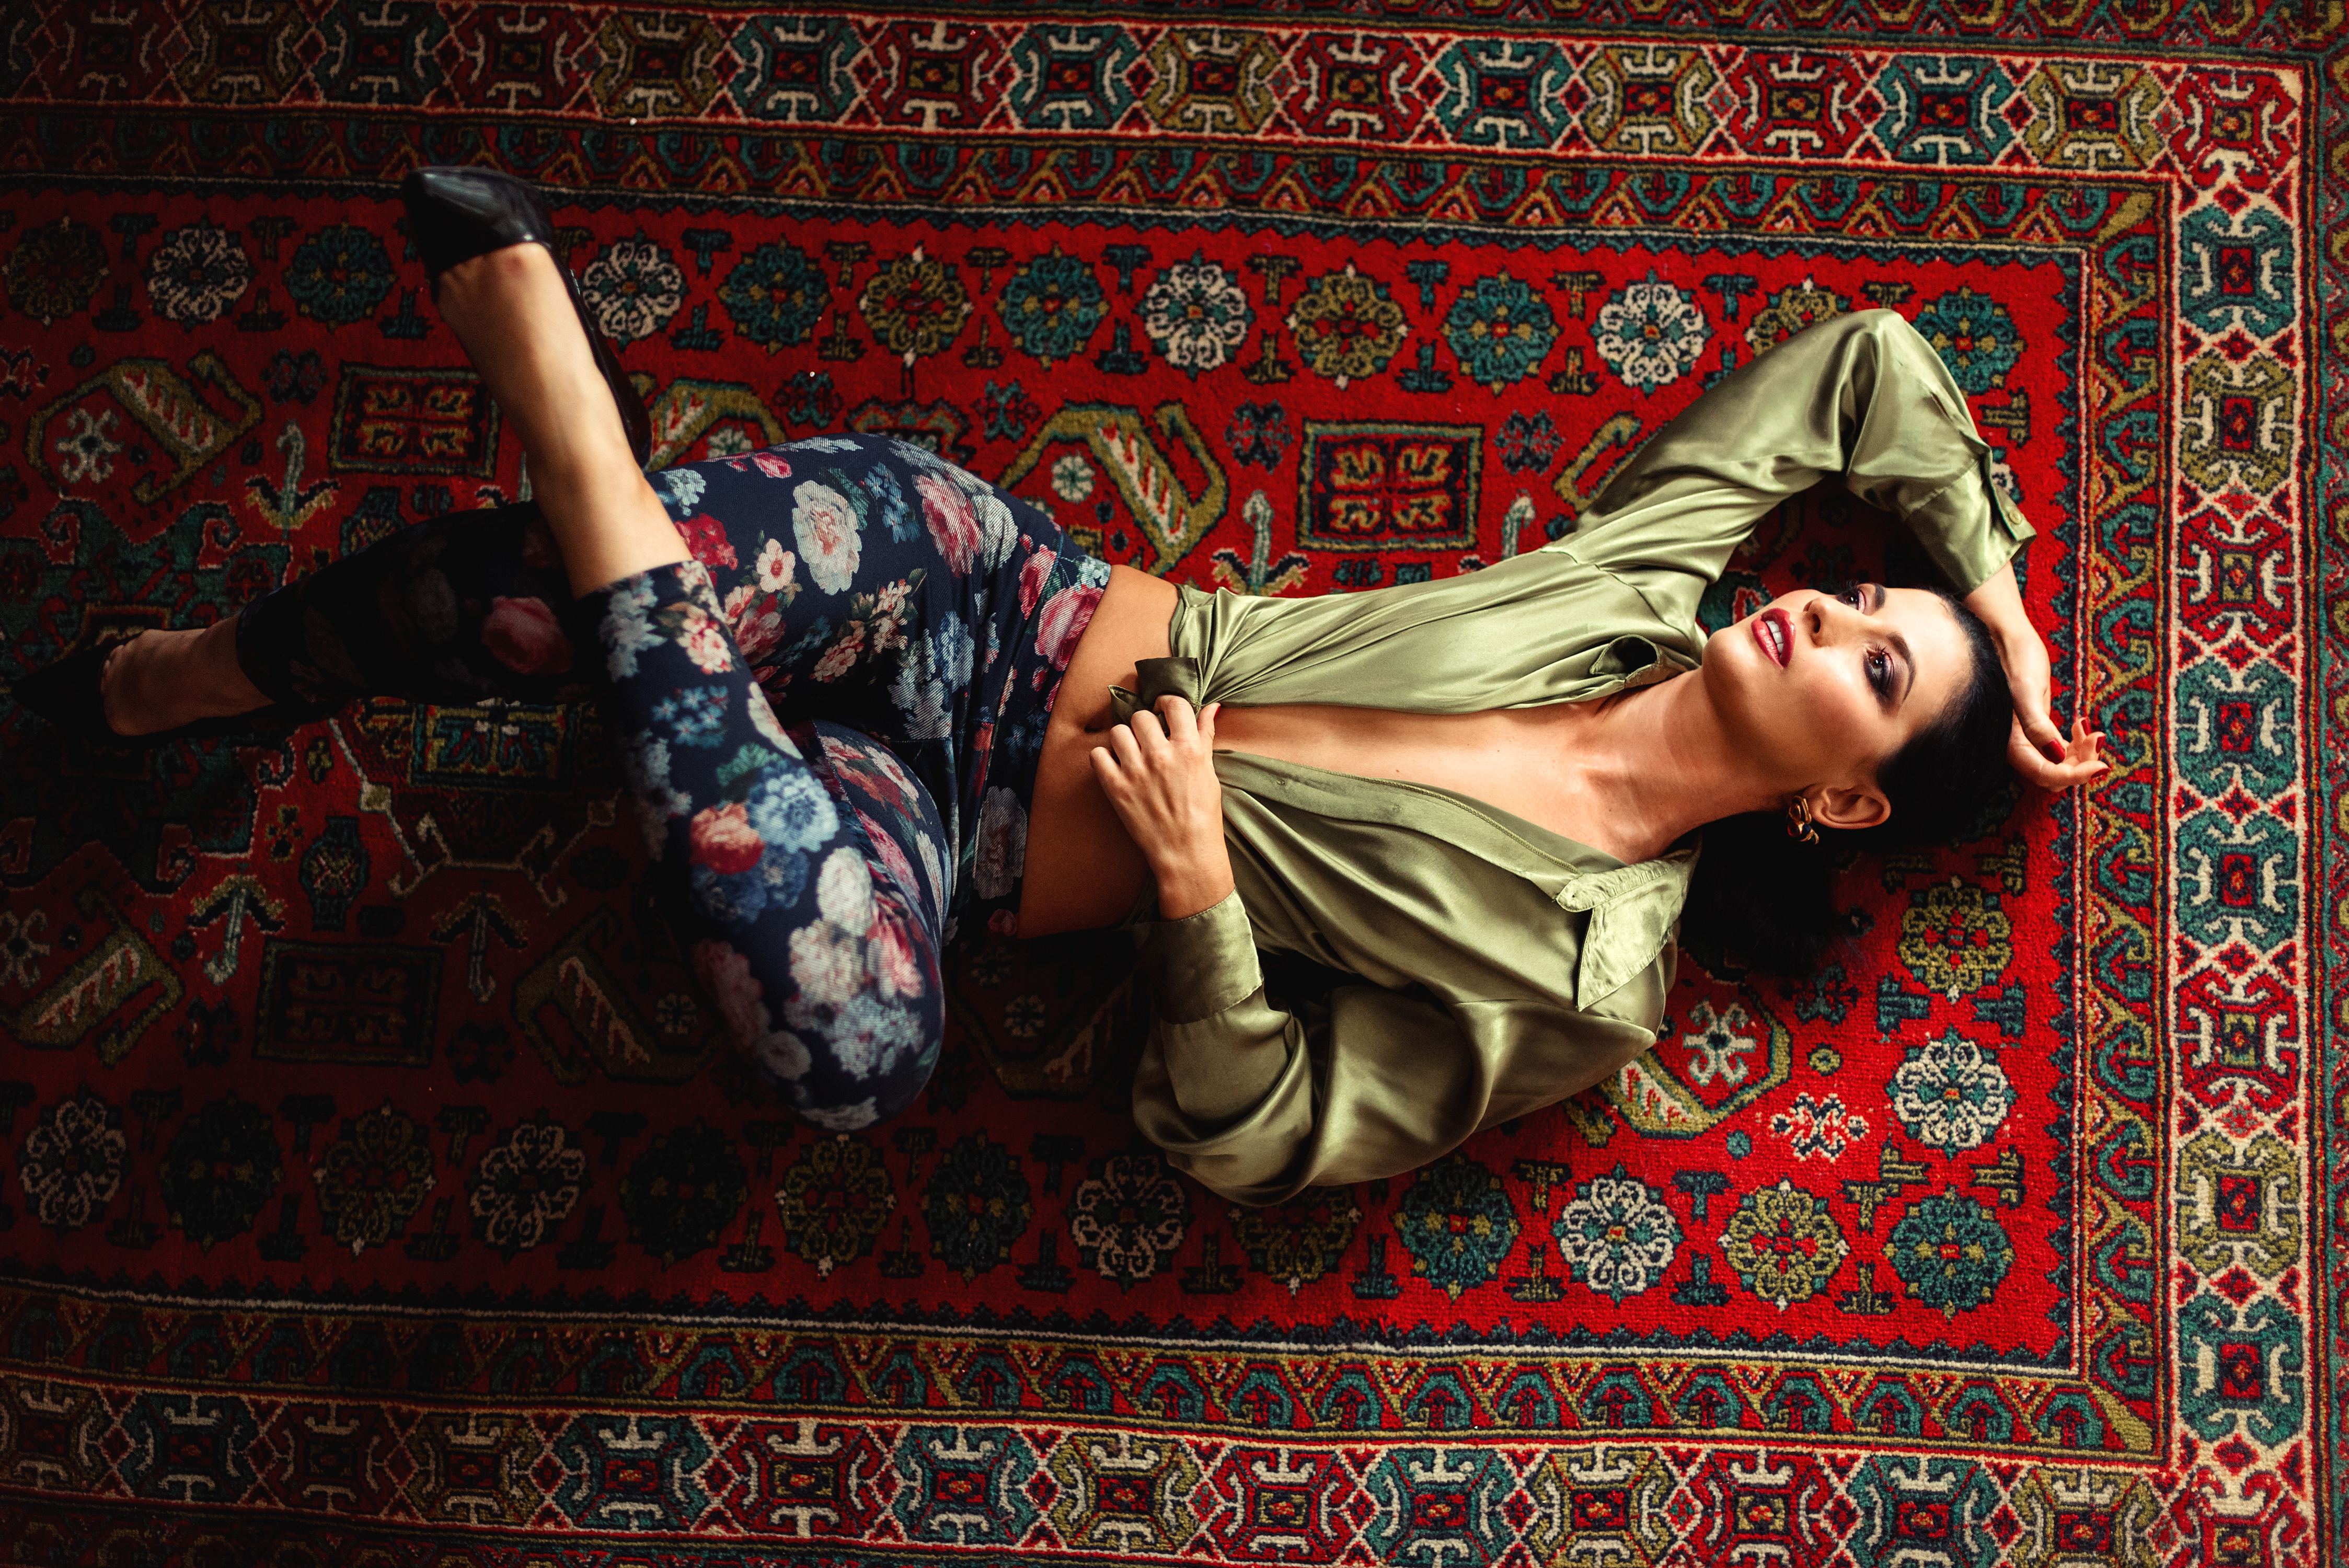
face, model, flash photography, textile, thigh, pattern, comfort, human leg, magenta, art, flooring, wrist, rectangle, visual arts, flesh, room, fashion design, sitting, tree, grass, foot, knee, sunglasses, illustration, plaid